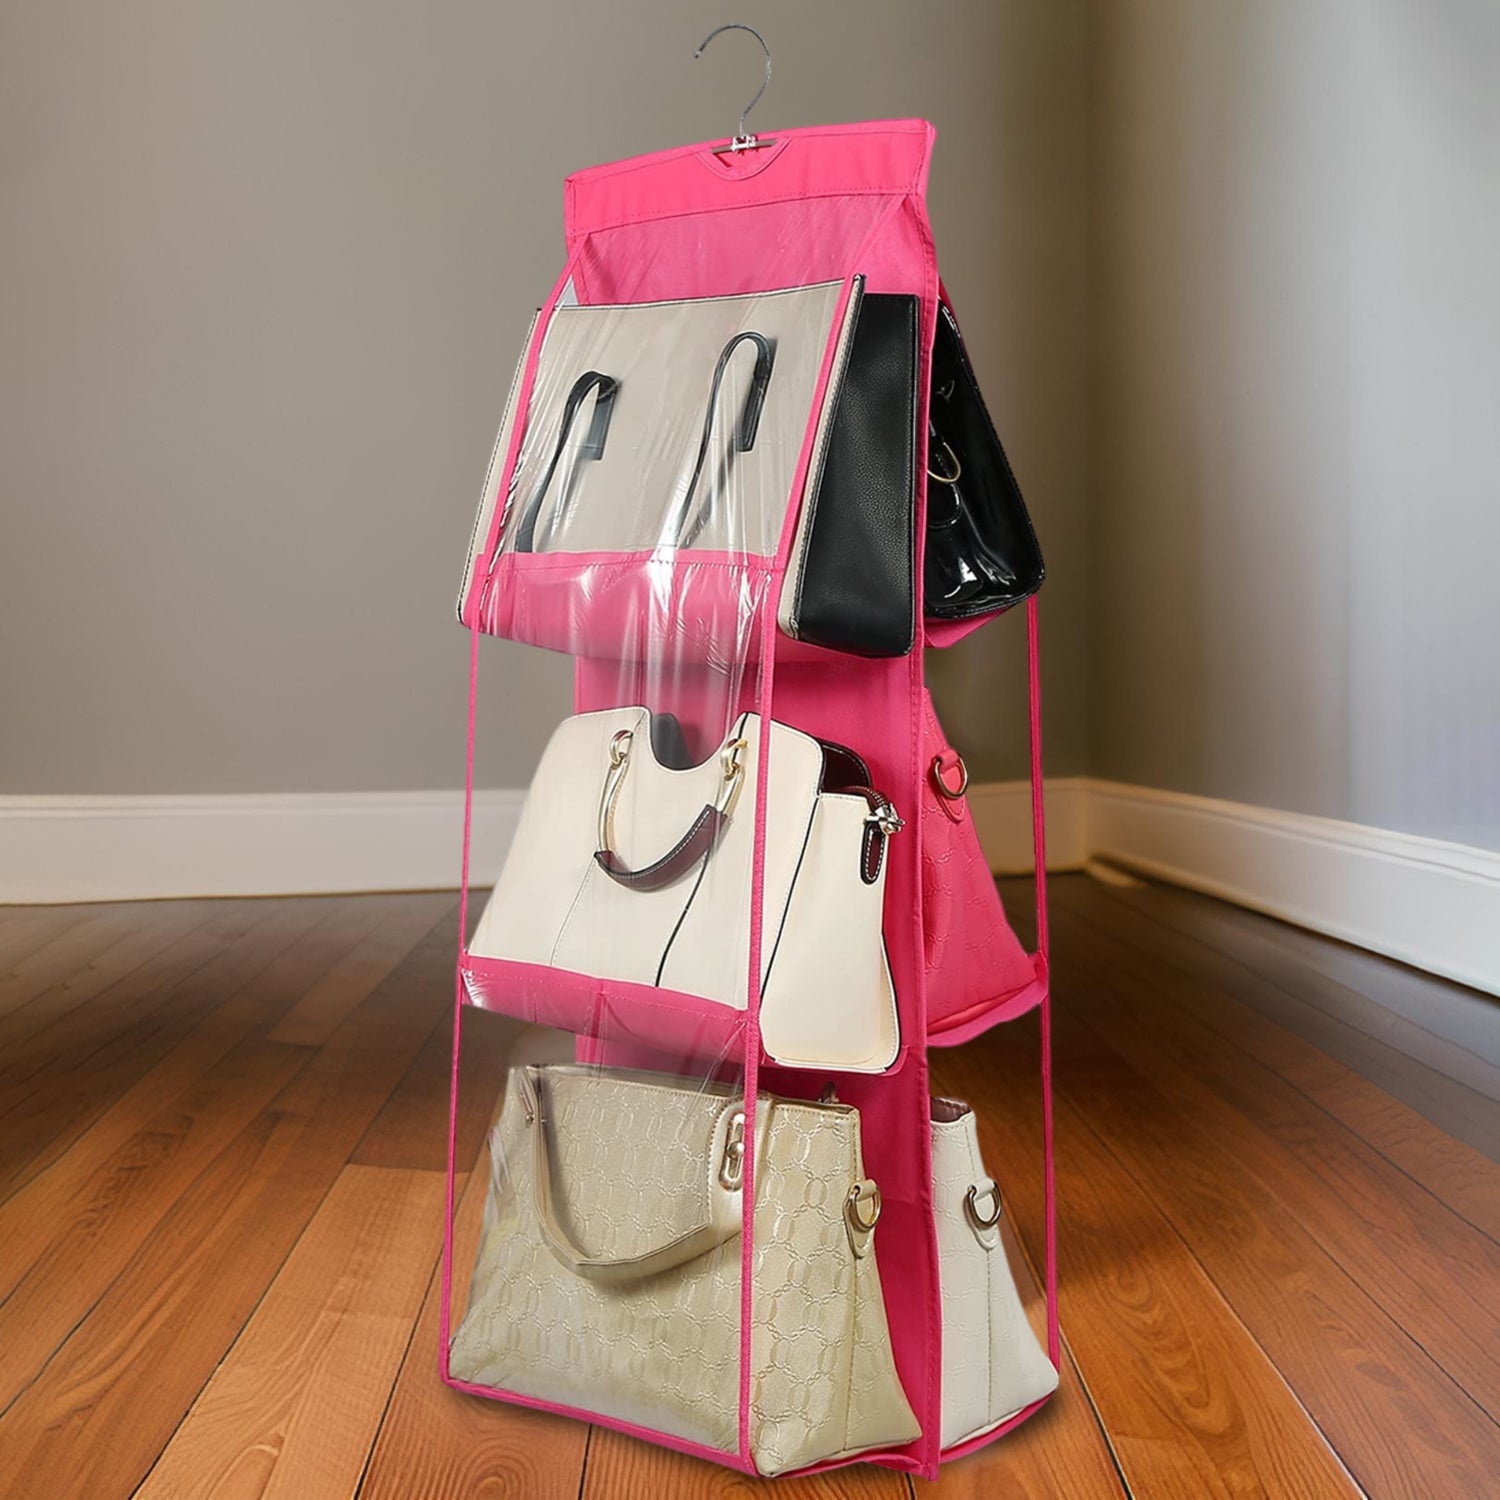
6 Pockets Hanging Purse Handbag Organizer Clear Hanging Shelf Bag (1 Pc)
Brand: shopiimart.com
13263 6 Pockets Hanging Purse Handbag Organizer Clear Hanging Shelf Bag Collection Storage Holder Purse Bag Wardrobe Closet Space Saving Organizers (1 Pc) Description :- This Hanging Wardrobe Organizer Can Organize 6 Bags In Perfect Wardrobe Organizer Solution For Your Purses, Shoulder Bags and Handbags, Storing Purses, Small Blankets, Sheets, Towels, Shoe, Pocketbook, Bag, And Other Linens Etc. Also Use Travel Organizer. Can Also Be Used This Hanging Purse Organizer For Ladies Handbag, Storage Bags, House Bag, Wardrobe, Pocket Books, Storage Holder, Clutches, Shoes, Clothes, Or Other Stuffs, Storage Other Things Housekeeping & Organization Hanging Place: Can Be Used With The Help Of Accessories Organizer For Women Like Rod, Stand, Hanger Behind Doors. Perfect For Organizing Closets and Purse Organizer for Handbag, Living Rooms, Bedrooms, Play Room, Hallway, College Dorm Rooms and More. Dimension :- Volu. Weight (Gm) :- 1090 Product Weight (Gm) :- 130 Ship Weight (Gm) :- 1090 Length (Cm) :- 36 Breadth (Cm) :- 15 Height (Cm) :- 10
Category: Home & Garden > Household Supplies > Storage & Organization > Clothing & Closet Storage > Closet Organizers & Garment Racks > Closet Organizers